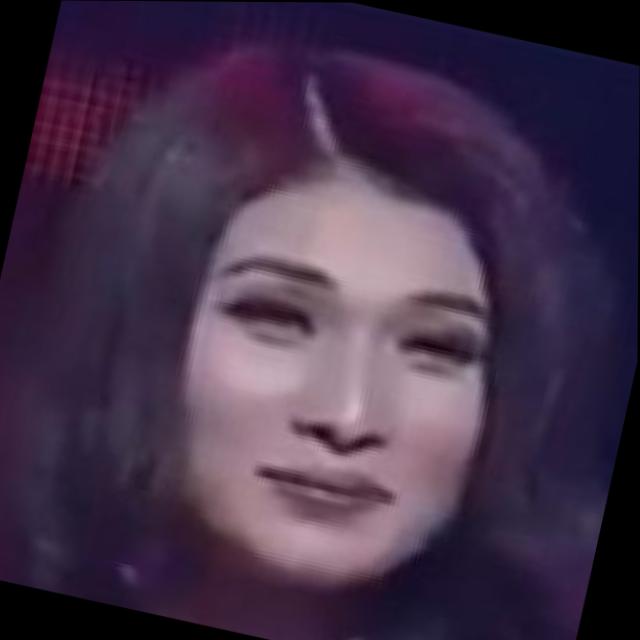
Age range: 21-44